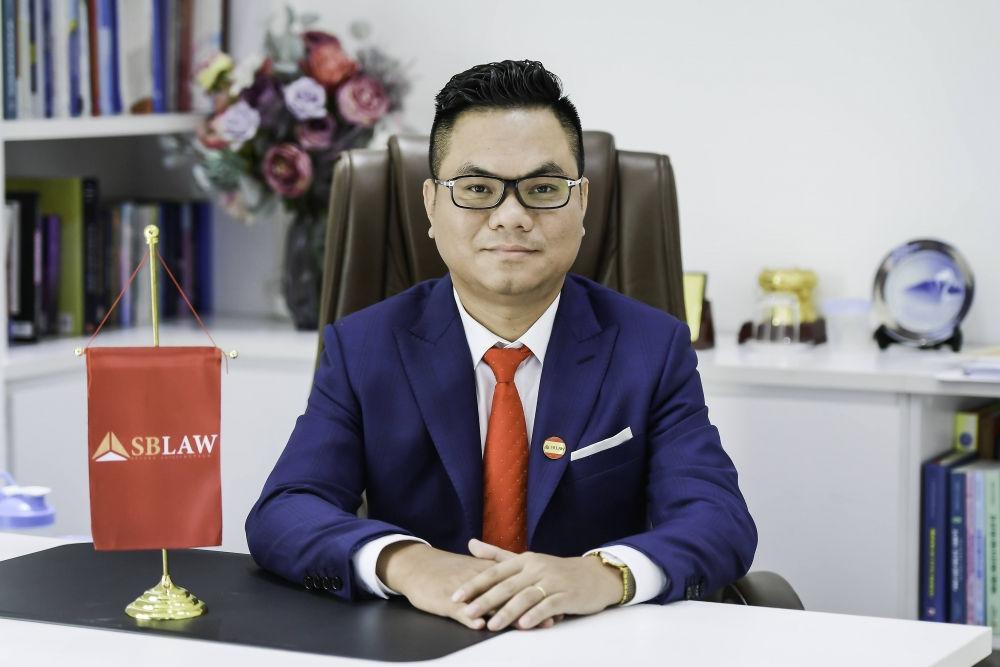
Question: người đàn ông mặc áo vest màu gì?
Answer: màu xanh dương